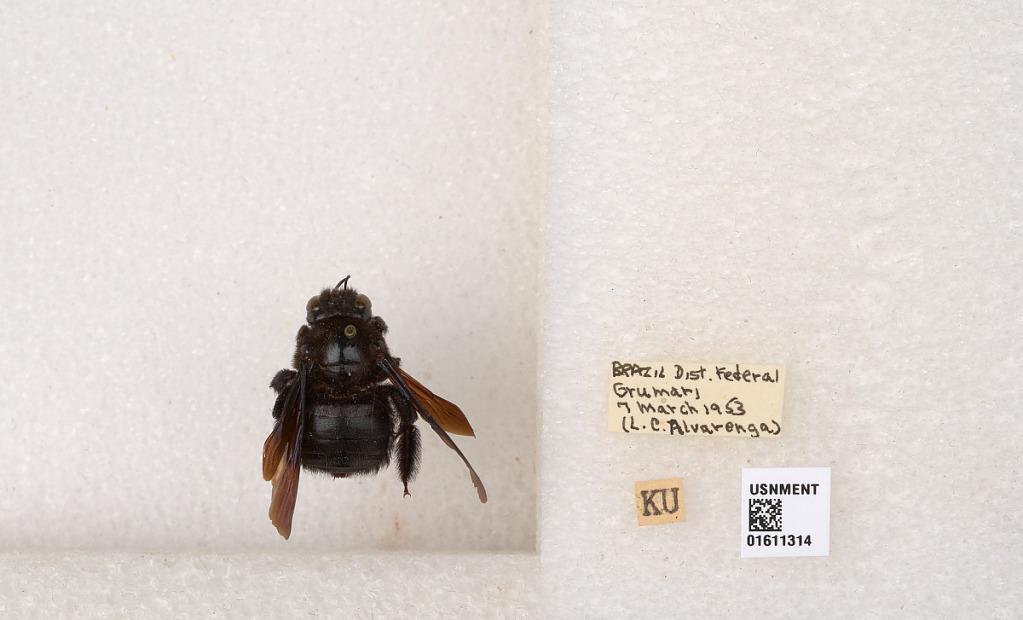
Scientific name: Xylocopa
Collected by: J. Krystal
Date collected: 1953-3-7
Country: Brazil
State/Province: Rio de Janeiro
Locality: Grumari